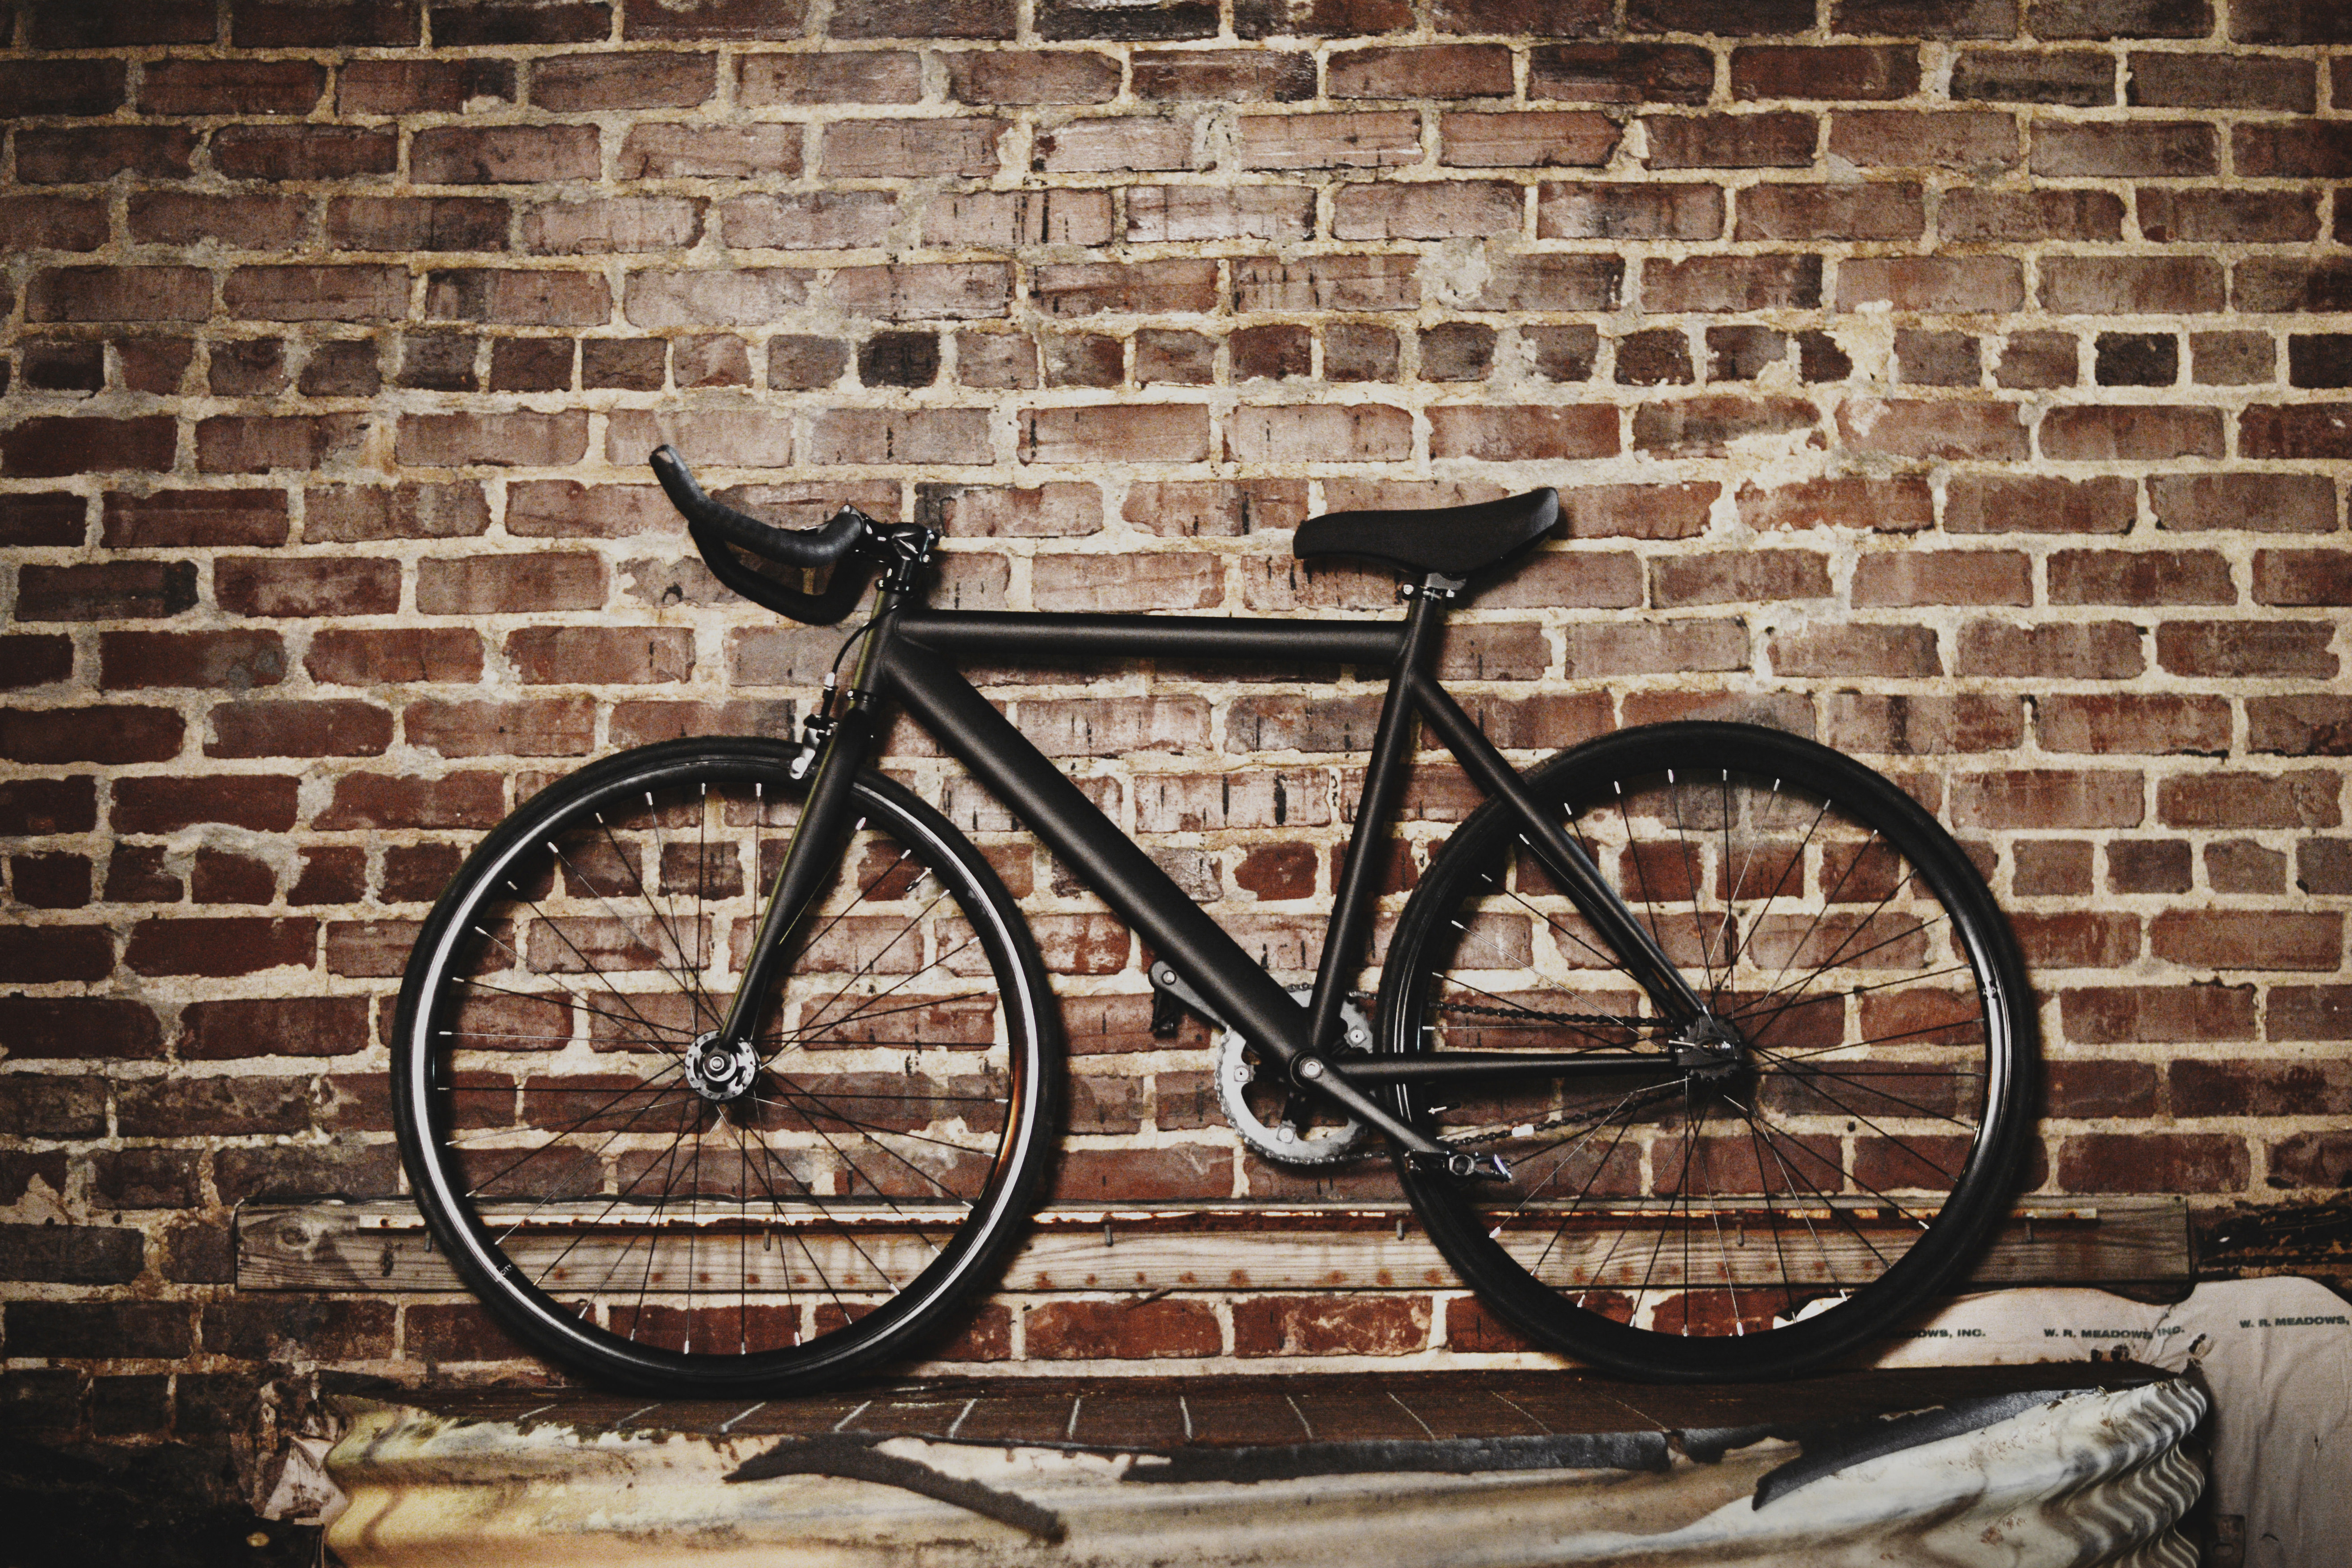
wheel, bicycle, bike, vehicle, brick wall, sports equipment, mountain bike, land vehicle, cyclo cross bicycle, road bicycle, racing bicycle, hybrid bicycle